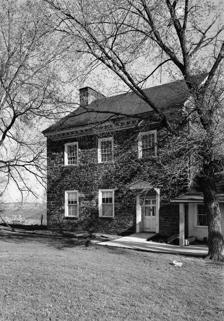
Building: Joseph Dorsey House
Country: United States of America
Year built: 1787
Historic house in Pennsylvania, United States United States historic place Joseph Dorsey House U.S. National Register of Historic Places Washington County History & Landmarks Foundation Landmark Joseph Dorsey House in April 1963 Show map of Pennsylvania Show map of the United States Location 113 Cherry Ave., West Brownsville, Pennsylvania Coordinates 40°1′14″N 79°55′24″W / 40.02056°N 79.92333°W / 40.02056; -79.92333 Area 1 acre (0.40 ha) Built 1787 Architect Dorsey, Joseph Architectural style Georgian NRHP reference No. 74001814 Added to NRHP November 19, 1974 Joseph Dorsey House was a historic building in West Brownsville, Pennsylvania .  It is designated as a historic residential landmark/farmstead by the Washington County History & Landmarks Foundation . The namesake Joseph Dorsey, a Maryland native, built the stone house c. 1787 on a large estate of 1,280 acres (5.2 km 2 ). The house no longer stands, having been destroyed by a 1993 fire. Significance The Library of Congress marked its significance as 'a good example of  a well preserved 18th century house'. [1] References